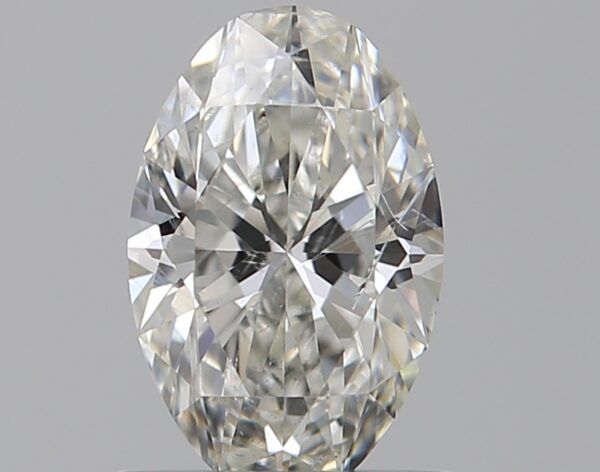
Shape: oval
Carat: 0.75
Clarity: SI2
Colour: H
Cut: EX
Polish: EX
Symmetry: VG
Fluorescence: N
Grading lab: GIA
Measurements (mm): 7.65 x 4.94 x 3.06